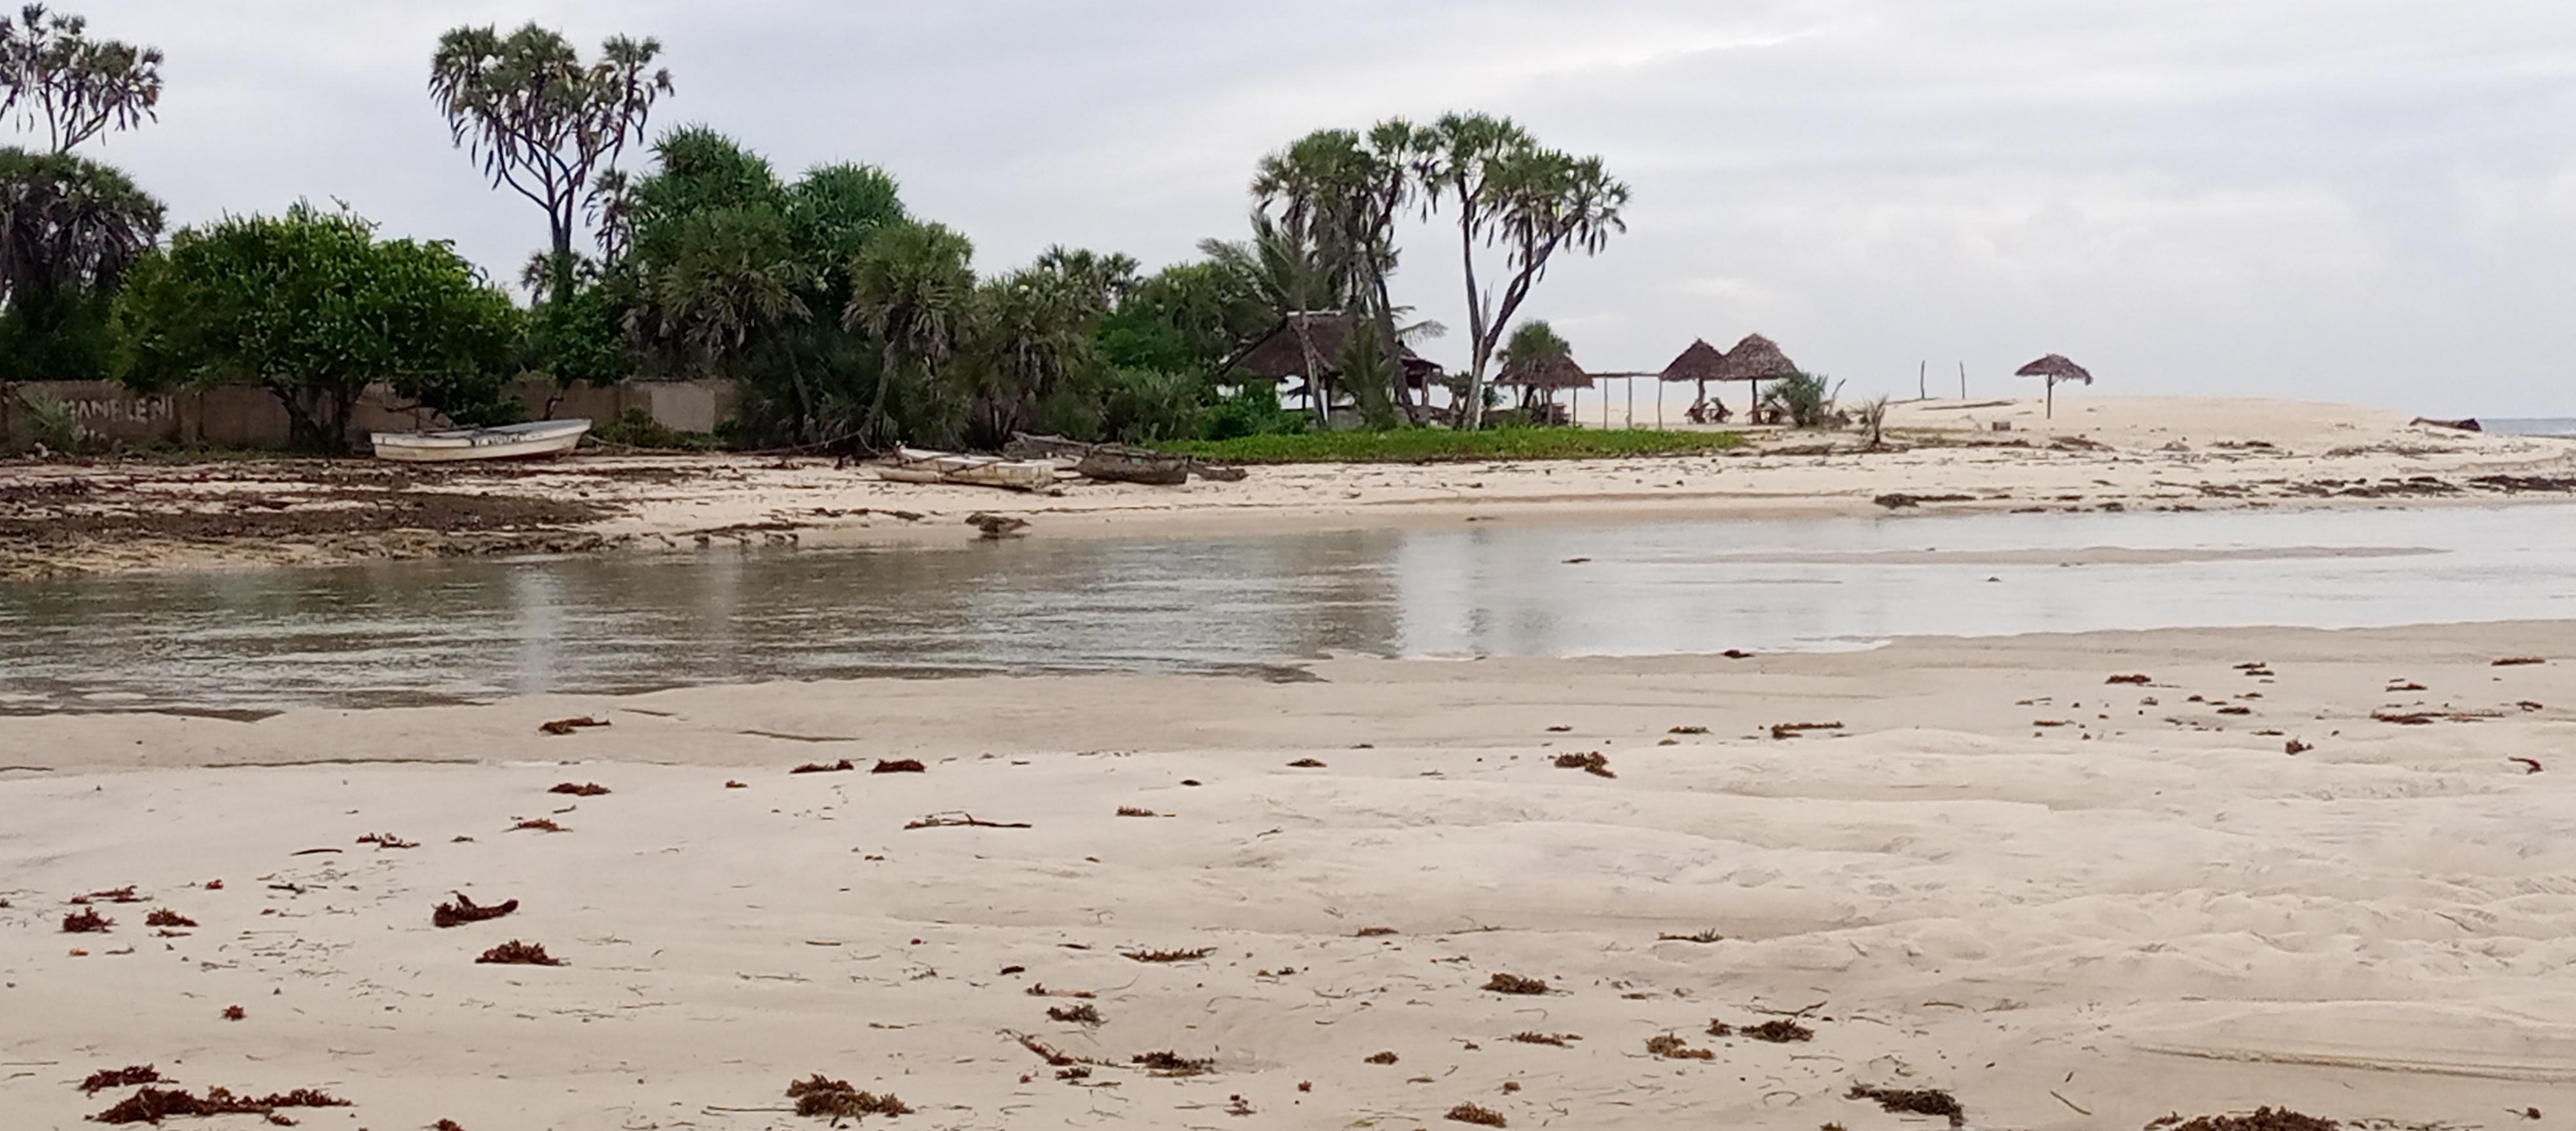
Ufuoni humu mwa bahari kuna mchanga mwingi mweupe unaotapakaa kote, umefunikwa na uchafu wa hudhurungi na kuna maji madogo yaliyoko yametulia bila mawimbi. Kando yake kuna mashua ndogo ya mbao nyeupe.